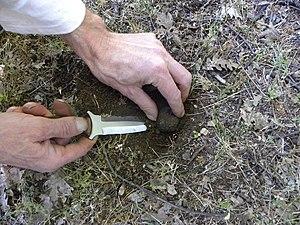
Cueillette d'une truffe à Mons, Var
La trufficulture est la culture de la truffe. Les trufficulteurs utilisent les techniques agronomiques visant à la production, à la cueillette et à la commercialisation des truffes.
La truffe est le nom vernaculaire français donné à la fructification et à l'organe végétatif de plusieurs genres de champignons hypogés ascomycètes ectomycorhiziens qui se présente sous une forme plus ou moins globuleuse. Un même mycélium peut produire plusieurs truffes. Certaines espèces n'ont que peu de saveur alors que d'autres sont particulièrement appréciées et recherchées depuis l'Antiquité. Qu'elles aient poussé spontanément ou qu'elles soient issues de la trufficulture, les truffes sont très demandées par les gourmets.
Mons est une commune française située dans le département du Var, en région Provence-Alpes-Côte d'Azur.